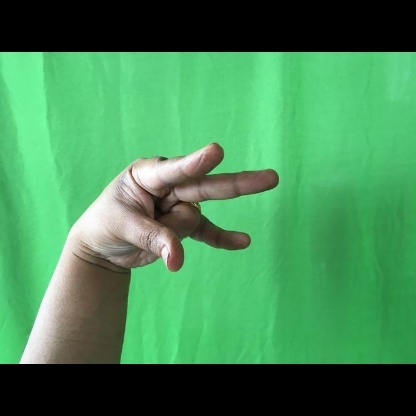
Mudra: Kangulam